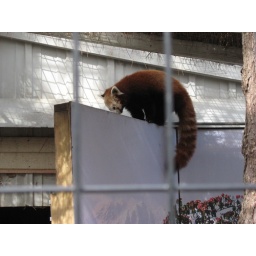
A red panda climbing atop an opened door in her enclosure at Potter Park Zoo.